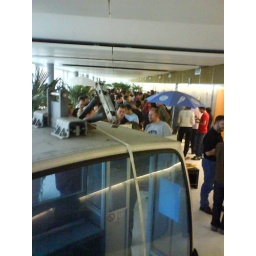
End of summer beach cocktail party in the new office